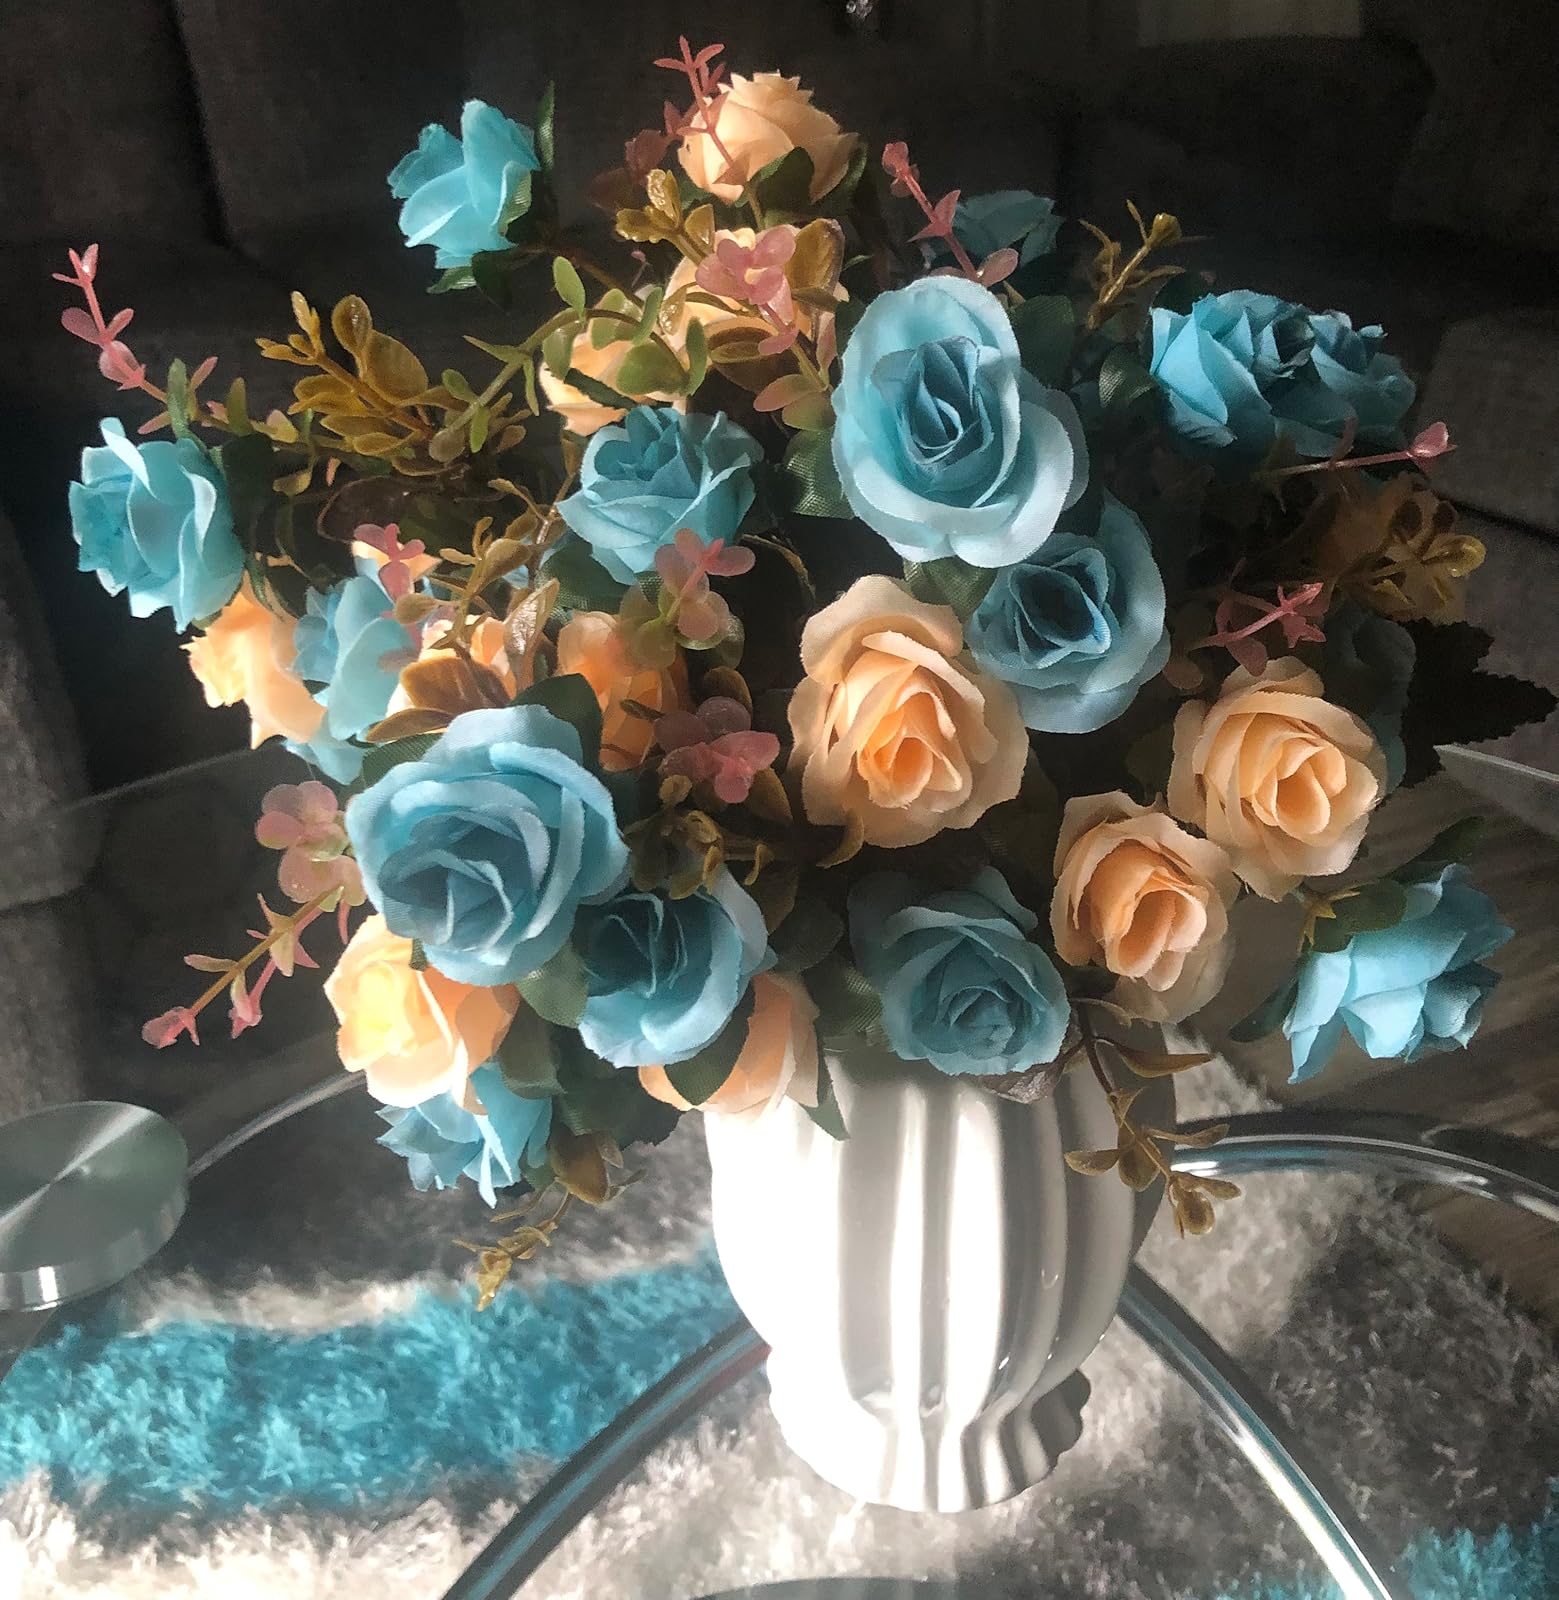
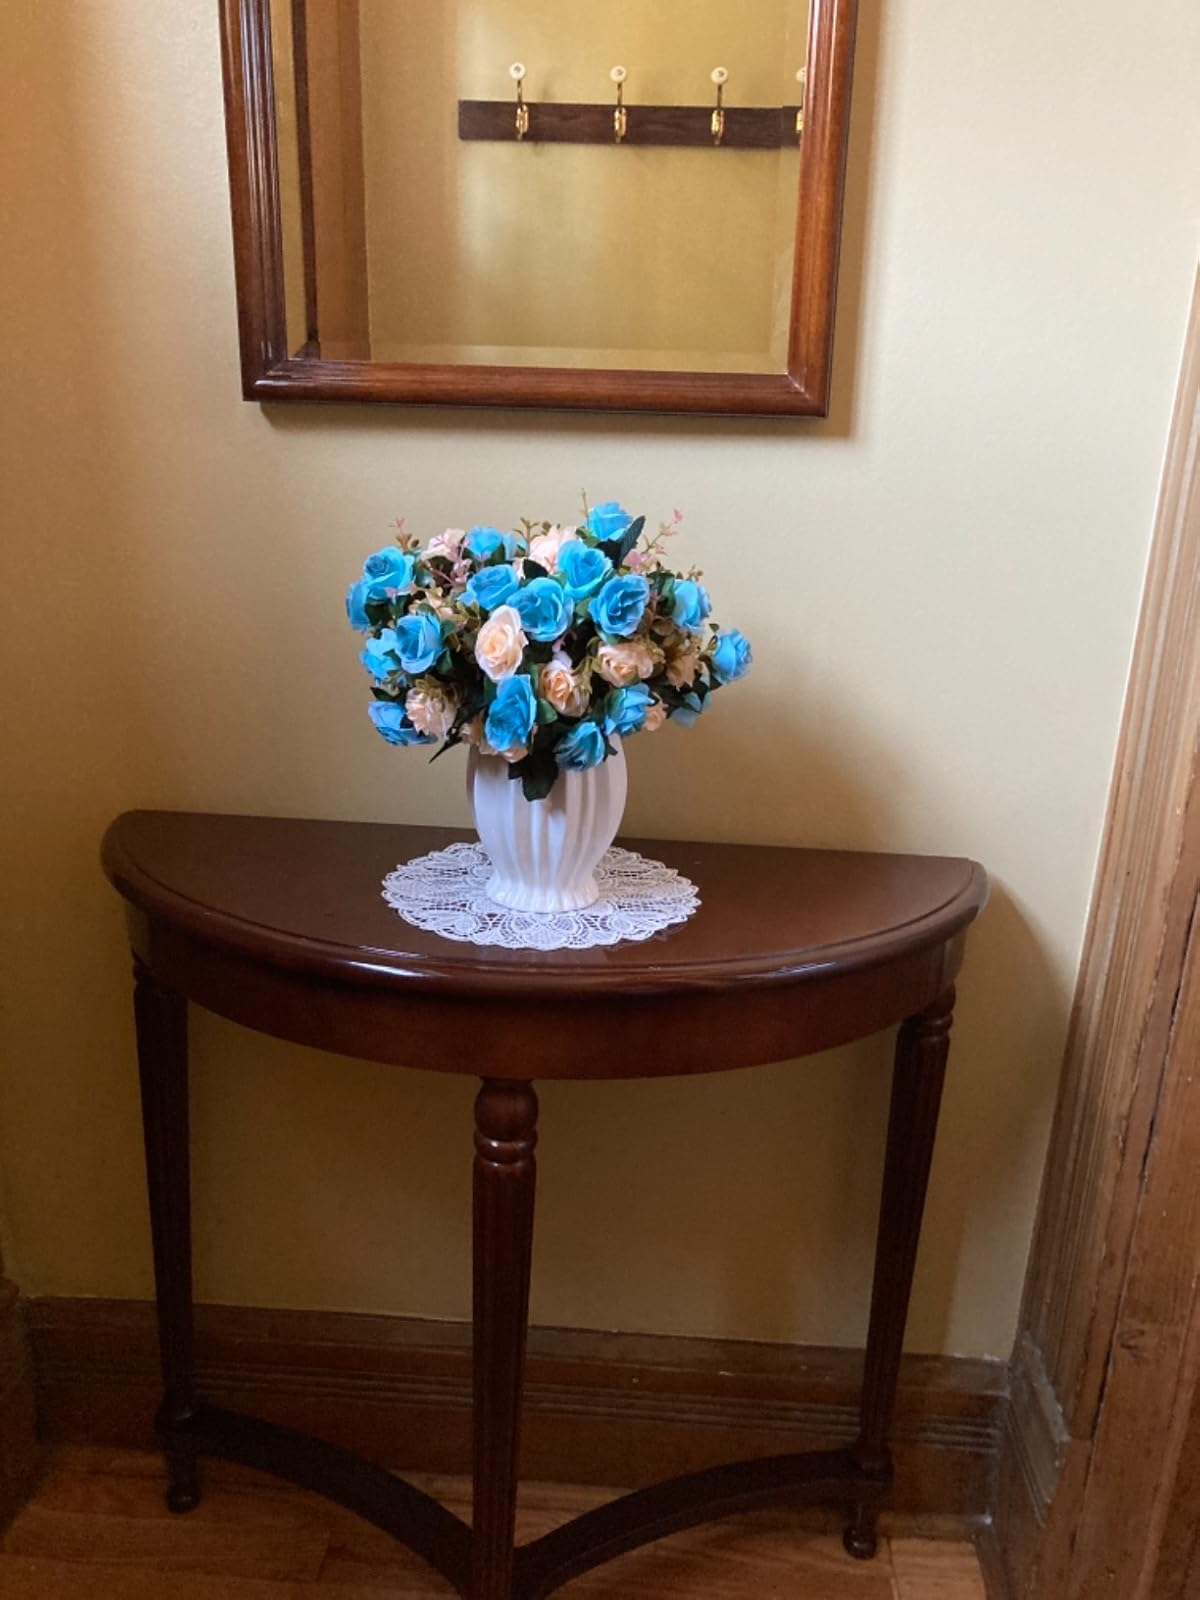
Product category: vase
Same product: yes